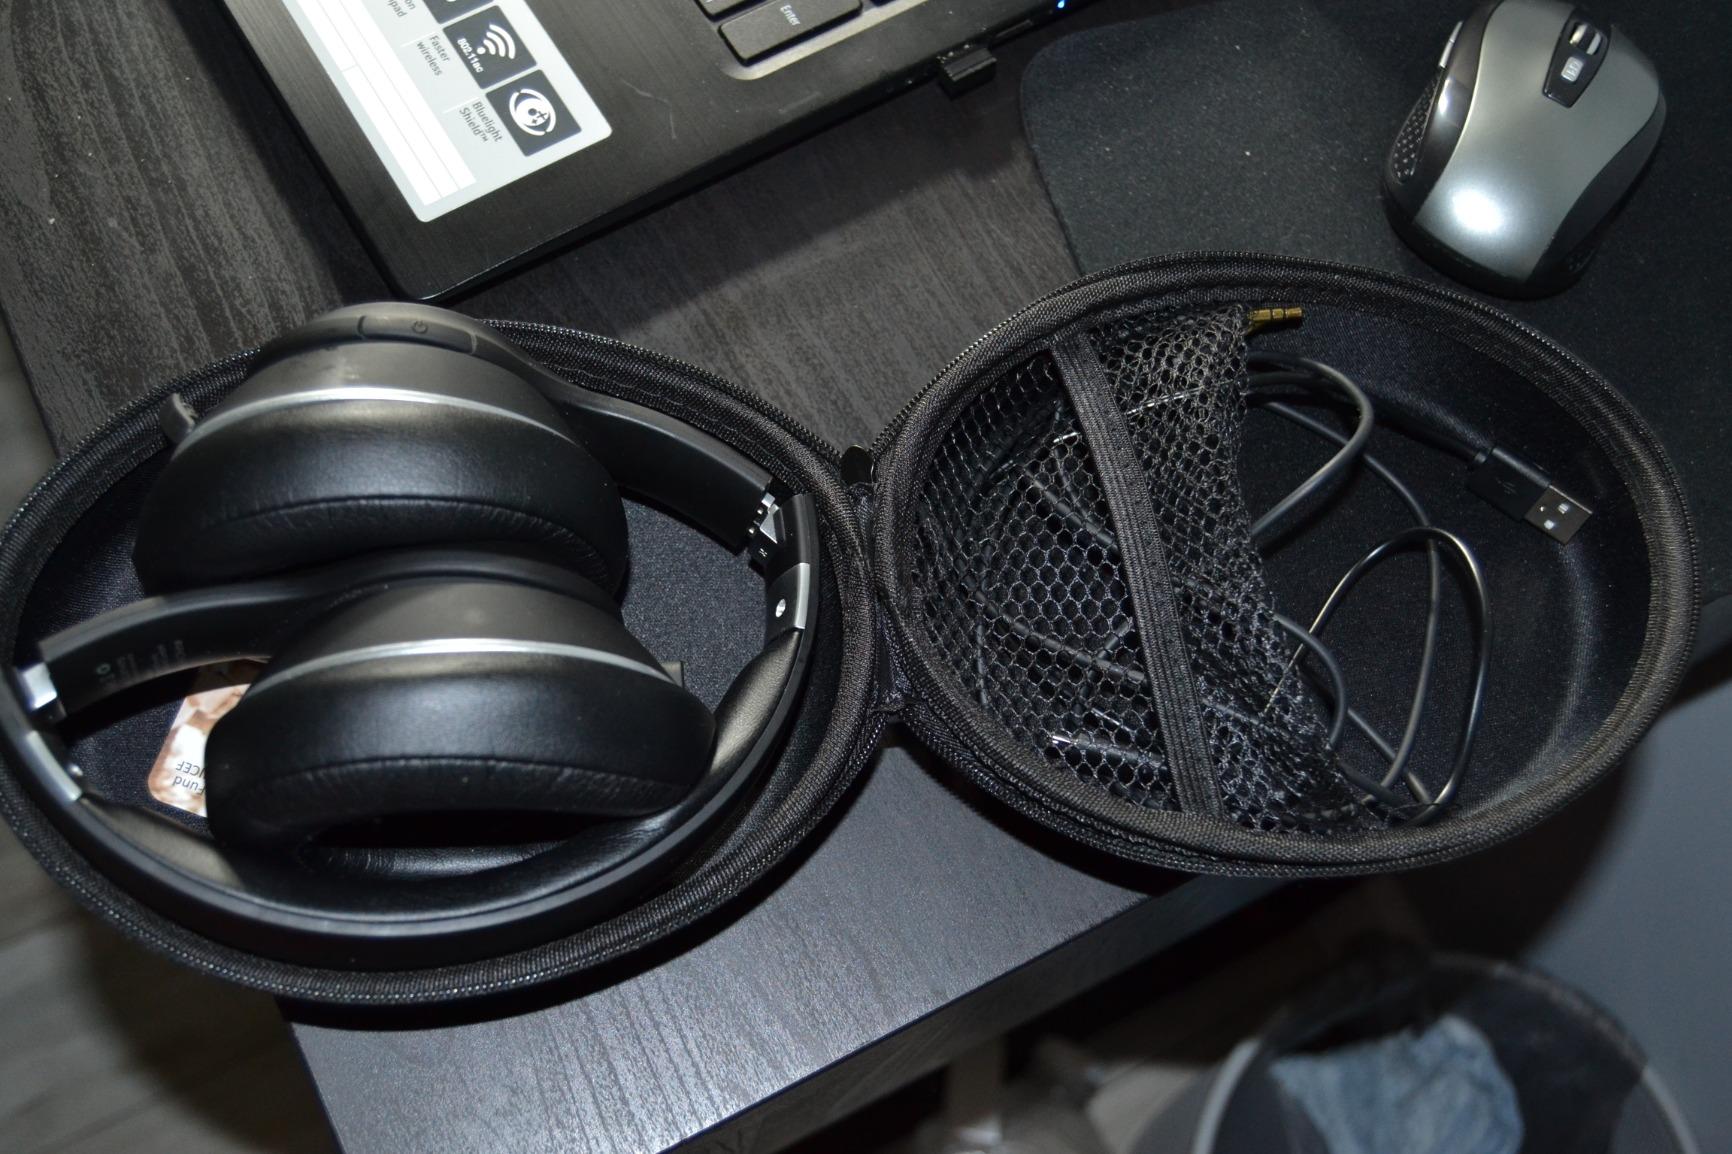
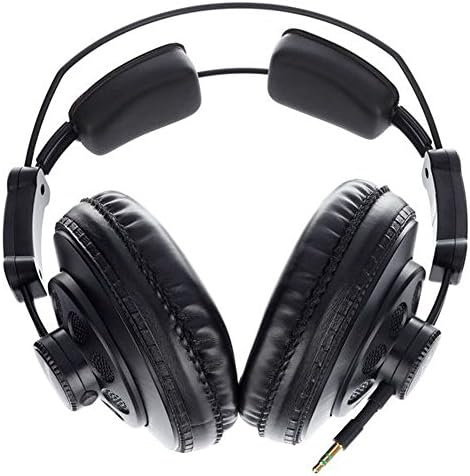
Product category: headphones
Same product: no